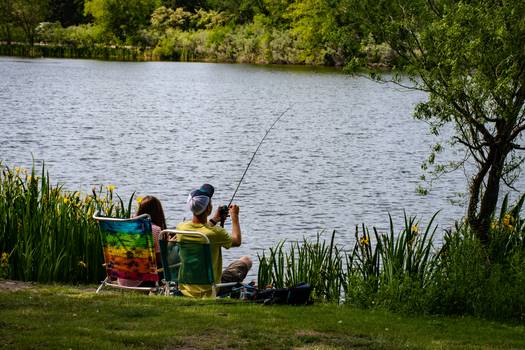
Label: No Watermark